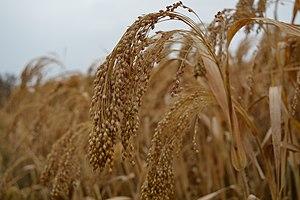
Millet est un terme générique qui désigne en français plusieurs espèces de plantes de la famille des Poacées. Ce sont des céréales vivrières, à très petites graines, cultivées principalement dans les zones sèches, notamment en Afrique et en Asie. Elles sont souvent appelées aussi mil. Millet sans autre précision désigne souvent le millet commun, mais le millet le plus cultivé est le « millet perle ».